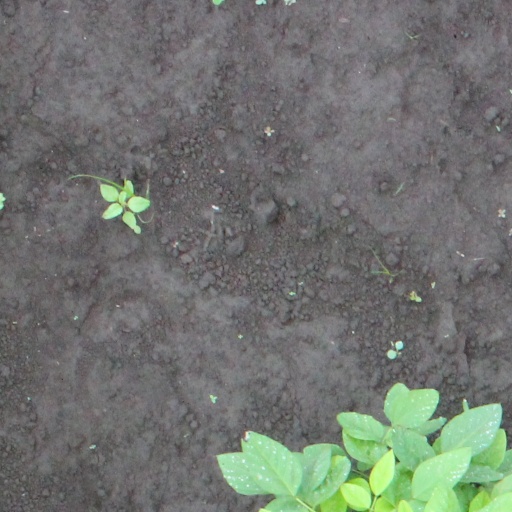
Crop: soybean